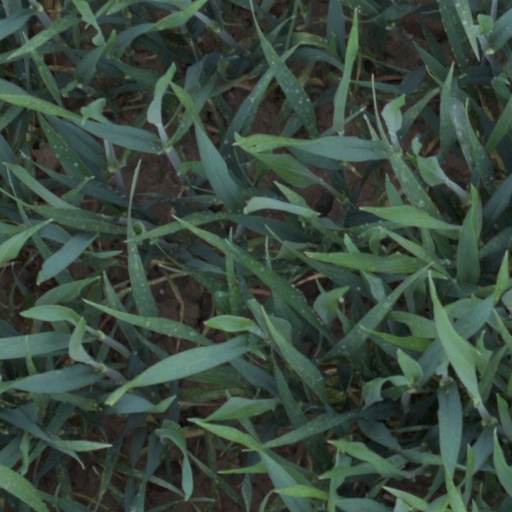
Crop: wheat